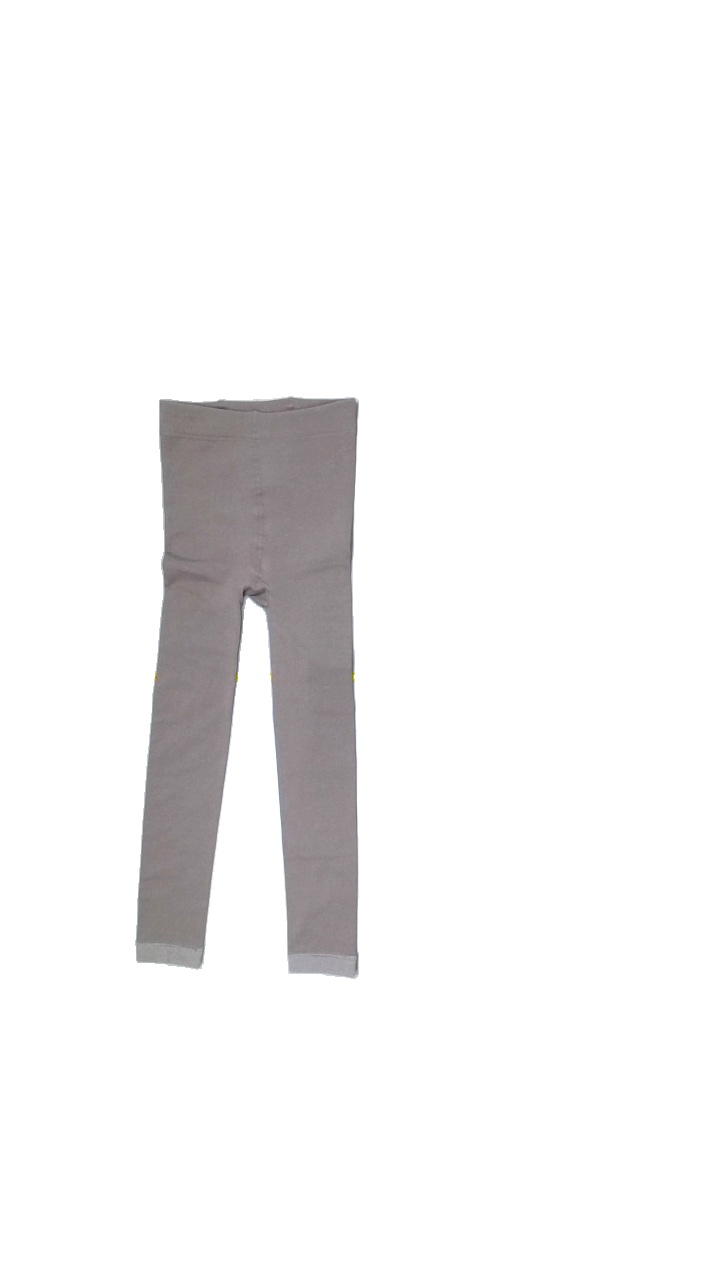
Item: Tights (Ladies)
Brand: Softer Days
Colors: Blue
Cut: Regular
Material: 95%polyester 5%elstane
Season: Winter
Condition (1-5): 5
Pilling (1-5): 5
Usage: Reuse
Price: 50-100